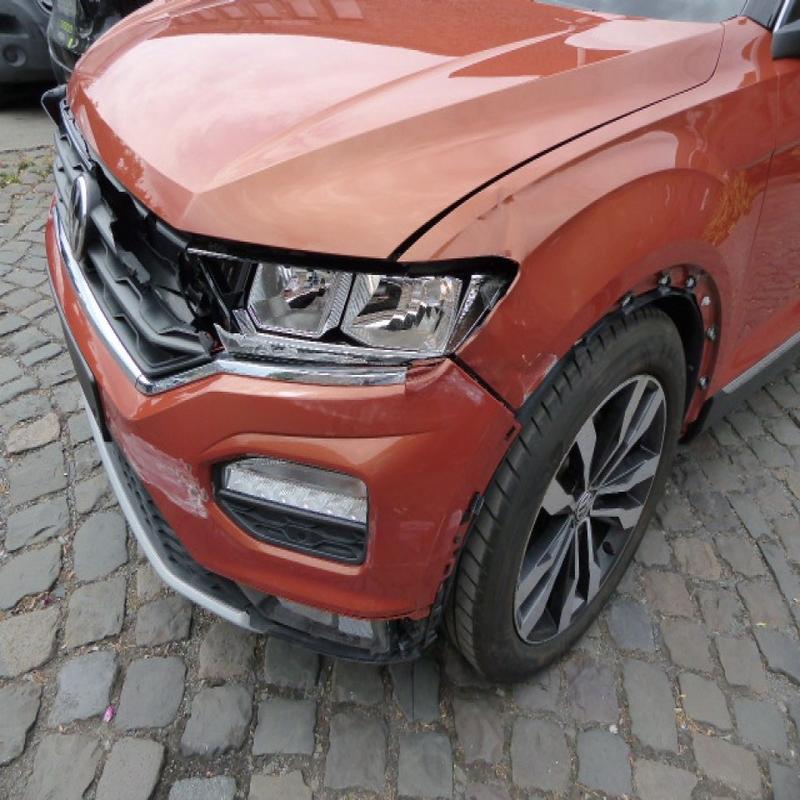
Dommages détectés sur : pare-choc avant, aile avant gauche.
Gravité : mineur